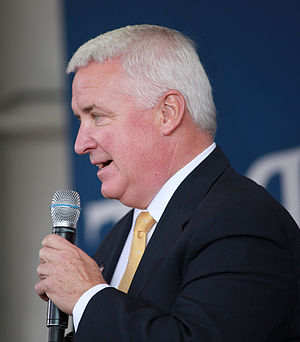
Tom Corbett
Thomas W. Corbett er en amerikansk politiker, og var den 46. guvernør for den amerikanske delstat Pennsylvania fra 2011-15. Han er medlem af det Republikanske parti.